B54 (New York City bus)

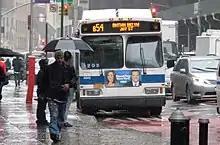
A 2005 Orion VII OG HEV (6543) on the B54 terminating at Jay Street in Downtown Brooklyn.

The B54's western terminus is at Jay Street and Willoughby Street near the Jay Street–MetroTech station in Downtown Brooklyn. From here, eastbound service heads north on Jay Street, east on Tillary Street and south on Flatbush Avenue Extension before heading east on Myrtle Avenue. Service continues along Myrtle Avenue until it turns left onto Gates Avenue. Buses then make right turns onto St. Nicholas Avenue and Palmetto Street before terminating at the Ridgewood Intermodal Terminal at Palmetto Street and Wyckoff Avenue near the Myrtle–Wyckoff Avenues station in Ridgewood.